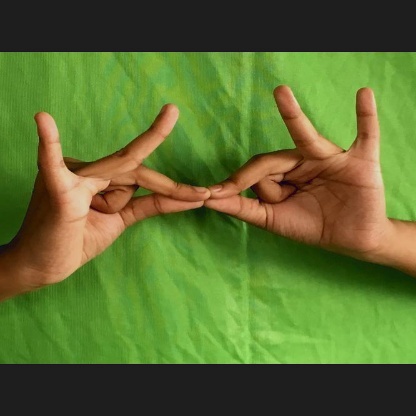
Mudra: Sakata